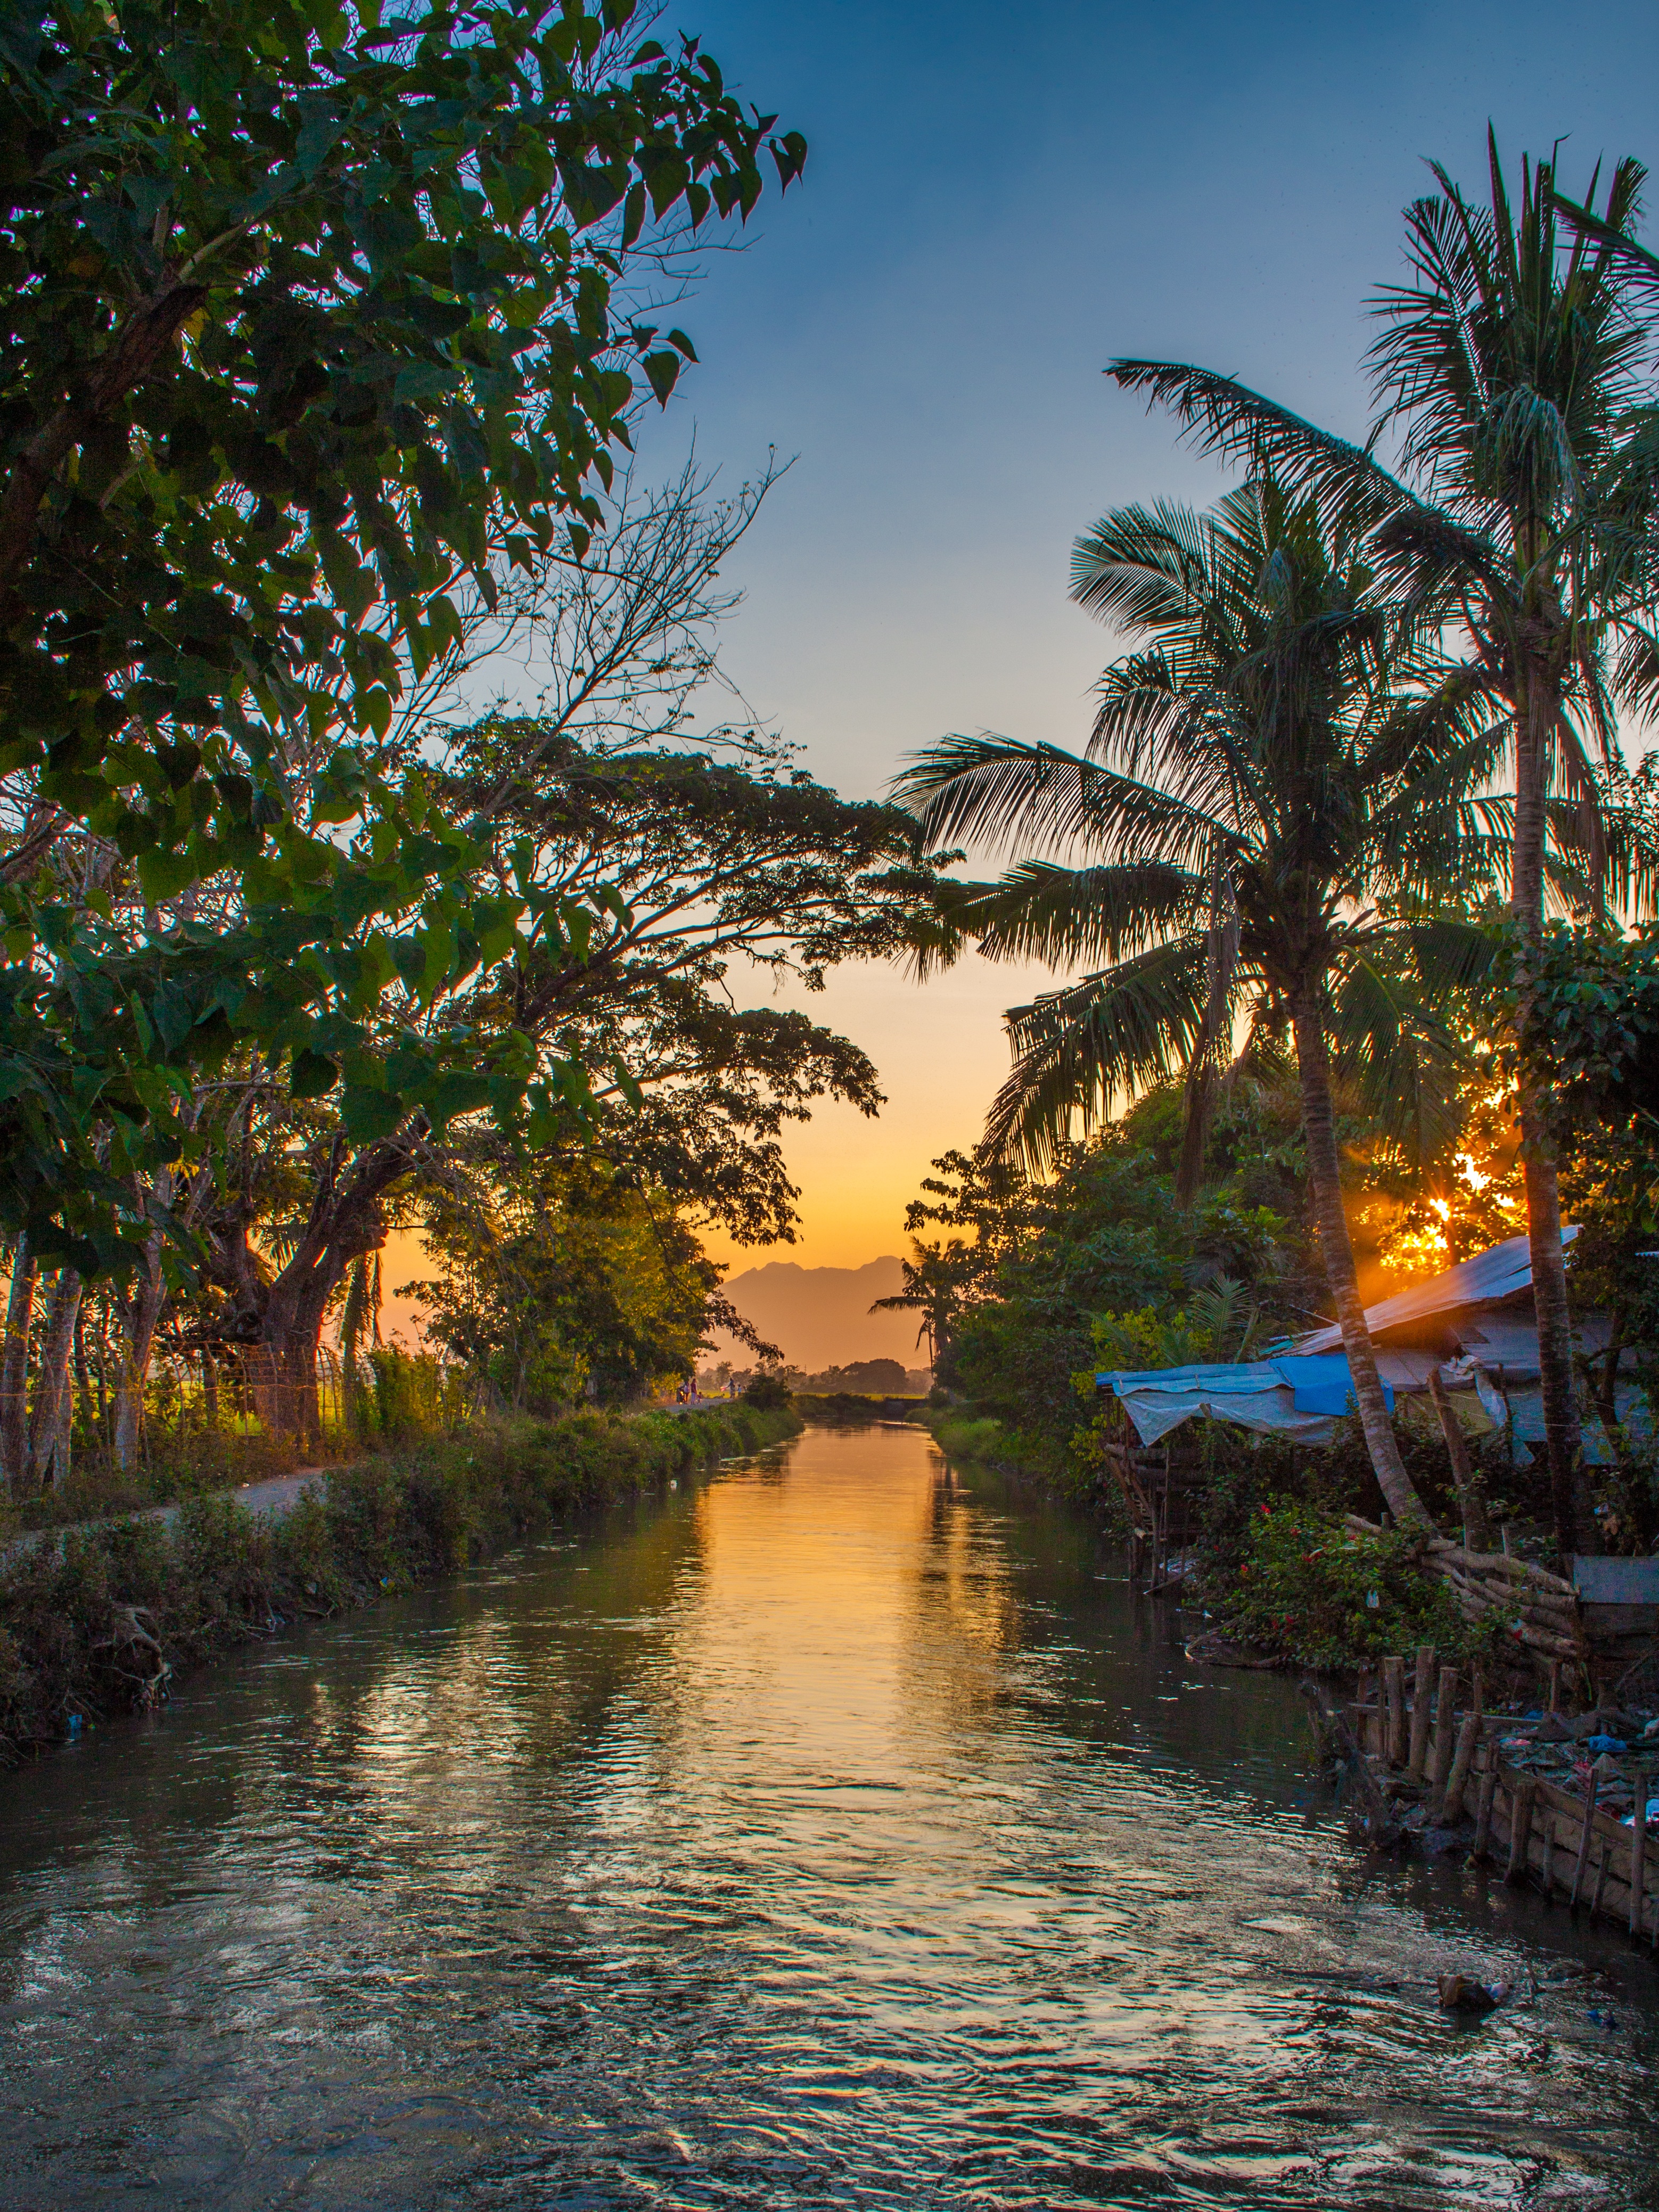
landscape, tree, water, nature, sun, sunset, leaf, flower, atmosphere, river, evening, reflection, jungle, waterway, body of water, philippines, mood, palm trees, tropics, landform, san isidro, geographical feature, arecales